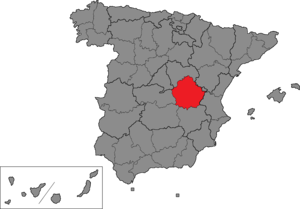
La circonscription électorale de Cuenca est l'une des cinquante-deux circonscriptions électorales espagnoles utilisées comme divisions électorales pour les élections générales espagnoles.